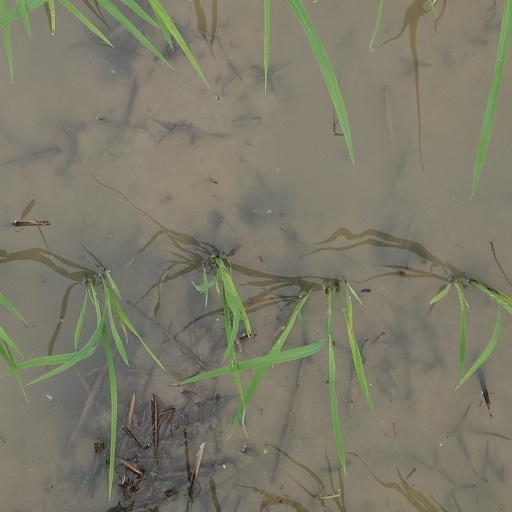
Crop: rice